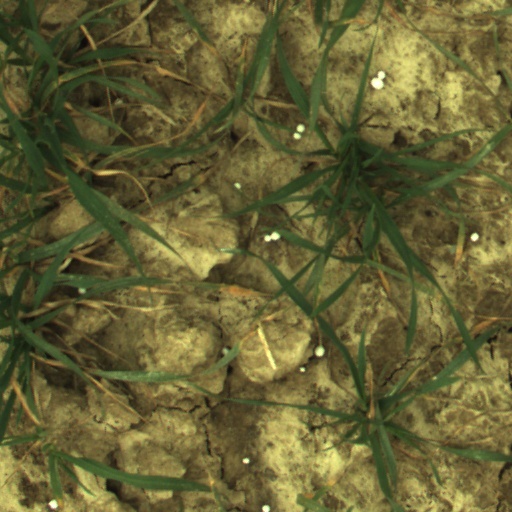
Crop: wheat